Zbigniew Bródka

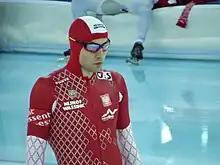
Bródka in 2013

Zbigniew Marcin Bródka (born 8 October 1984) is a Polish speed skater and a 2014 Olympic champion in 1500 metres. He also works as a firefighter in the State Fire Service station in Łowicz.